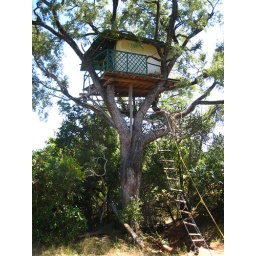
This is the tree house that we were staying in for the night. So much for the luxury get-away!!